Chandigarh Capitol Complex

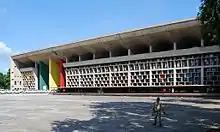
Punjab and Haryana High Court

Located across the esplanade from the Secretariat, the Court building features a grand ceremonial entrance and generous public spaces. Its most striking feature is a deep parasol roof: a wide cantilevered slab that shelters the ground-floor plaza in front of the judges’ entrance, casting a continuous rhythmic arcade across the facade. Access for judges is provided by a monumental portico supported on three giant cruciform pylons painted in bright primary colours. Corbusier drew inspiration from Mughal and Indian architecture here, the oversized portico ("Buland Darwaza") and towering pylons symbolize the "Majesty of Law," signaling authority to all who enter. The concrete columns and blank wall sections of the High Court incorporate deliberate cut-outs and niches to relate scale to the human figure. Originally the building featured large brise-soleil fins on the upper levels for sun protection; however, these proved less effective against monsoon rains and have since been supplemented by a low-profile verandah. This building was also the first in Chandigarh constructed entirely of reinforced concrete.